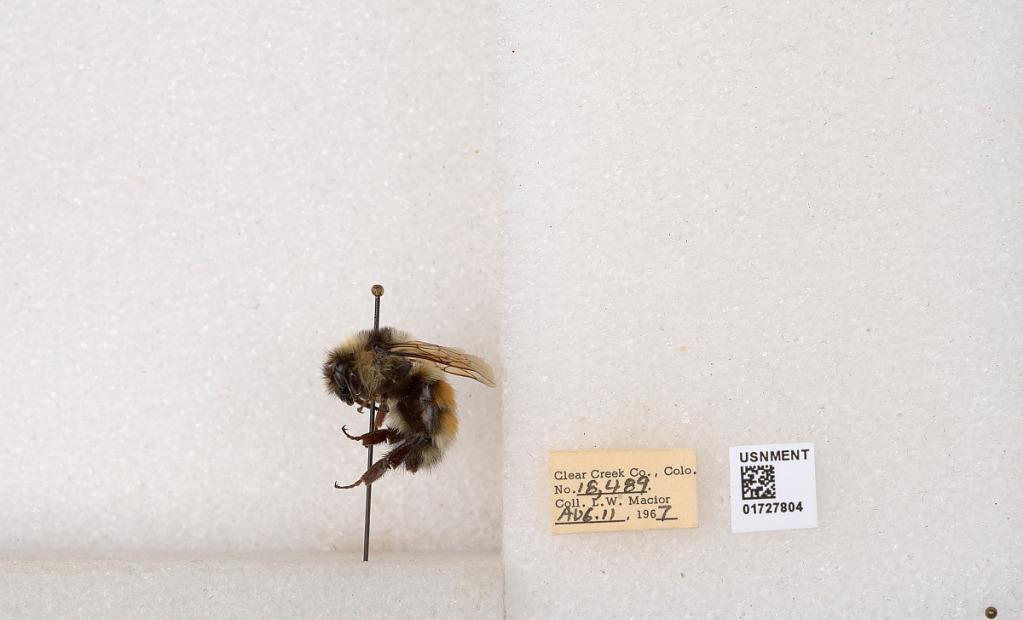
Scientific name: Bombus (Pyrobombus) sylvicola Kirby
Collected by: L. Macior
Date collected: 1967-8-11
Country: United States
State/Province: Colorado
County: Clear Creek
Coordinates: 39.6891, -105.644